Legion of the United States

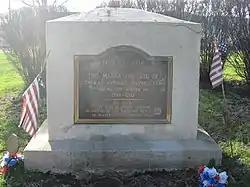
Monument at the site of Legionville

The Legion created the first training camp used by the United States Military, at Legionville in western Pennsylvania, on the banks of the Ohio River. This was created, in part, to escape the negative effect that Pittsburgh had on discipline. In autumn 1793, the Legion decamped by barge and advanced to the western Ohio frontier down the Ohio River to a camp near Fort Washington dubbed "Hobson's Choice." A month later, the Legion moved northward past the western outposts Fort Hamilton, Fort St. Clair, and Fort Jefferson into Native American territory and established Fort Greene Ville, where they were joined by units of the Kentucky Militia under Virginia Brigadier General Charles Scott. The Legion also occupied Fort Knox in the far western town of Vincennes.